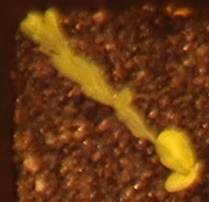
Label: Flax